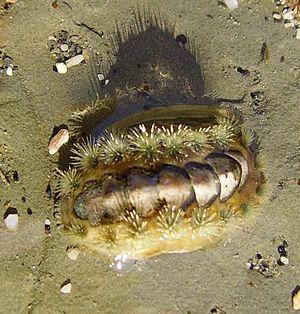
Les Chitonida sont un ordre de chitons.
Les Acanthochitonidae sont une famille de mollusques de la classe des chitons.